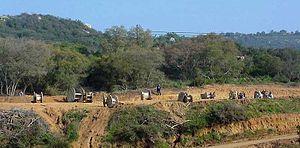
photo de paintball
Le paintball est un sport apparu dans les années 1970 dans lequel les joueurs éliminent leurs adversaires en les touchant avec des billes de peinture lancées par des « lanceurs de paintball » généralement actionnés par air comprimé ou par CO₂.